Siamese algae-eater

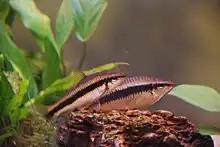
Two fish of the Crossocheilus genus resting on a rock

The Siamese algae-eater has a black horizontal stripe extending from nose to end of tail. The stripe can quickly fade to camouflage the fish against its surroundings, which is observed during fights or stress. Genuine "Crossocheilus siamensis", without maxillary barbels and with deeply fringed V-shaped upper lip are rarely encountered in the aquarium trade.